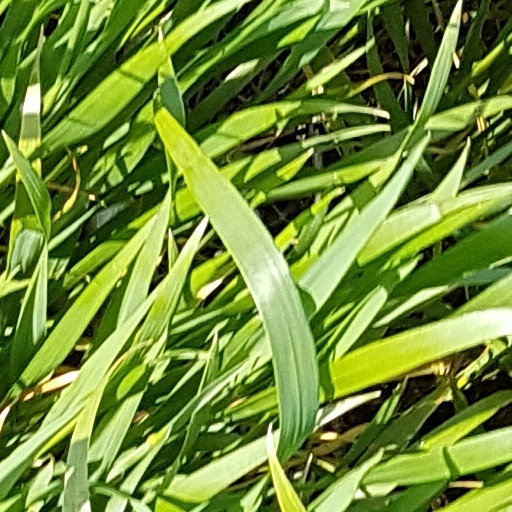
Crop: wheat